Wayne Gretzky Hockey 2

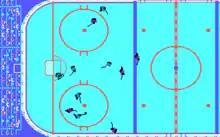
Screenshot of gameplay

The game is rendered two-dimensionally (from directly above the ice). Unlike the original Wayne Gretzky Hockey where two players could compete only against each other, in Gretzky 2 two friends can play on the same team. Players have the option of choosing from the four Stanley Cup finalists of 1970 and 1971, as well as the 1988 Edmonton Oilers and the 1989 Los Angeles Kings. The game has a database which rates the hockey players into 11 categories of skills. The game includes a text line which displays which of the players is handling the puck at the moment.